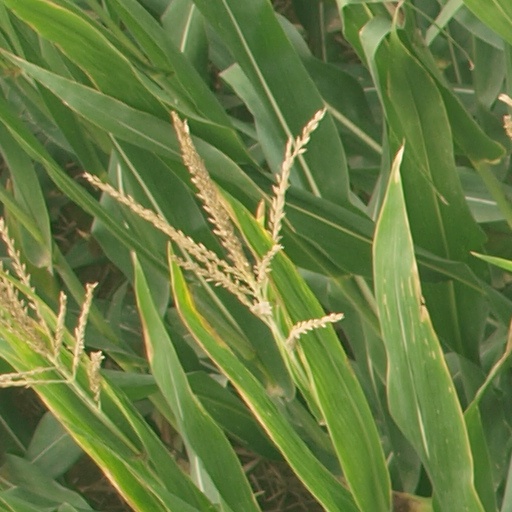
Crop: maize; corn